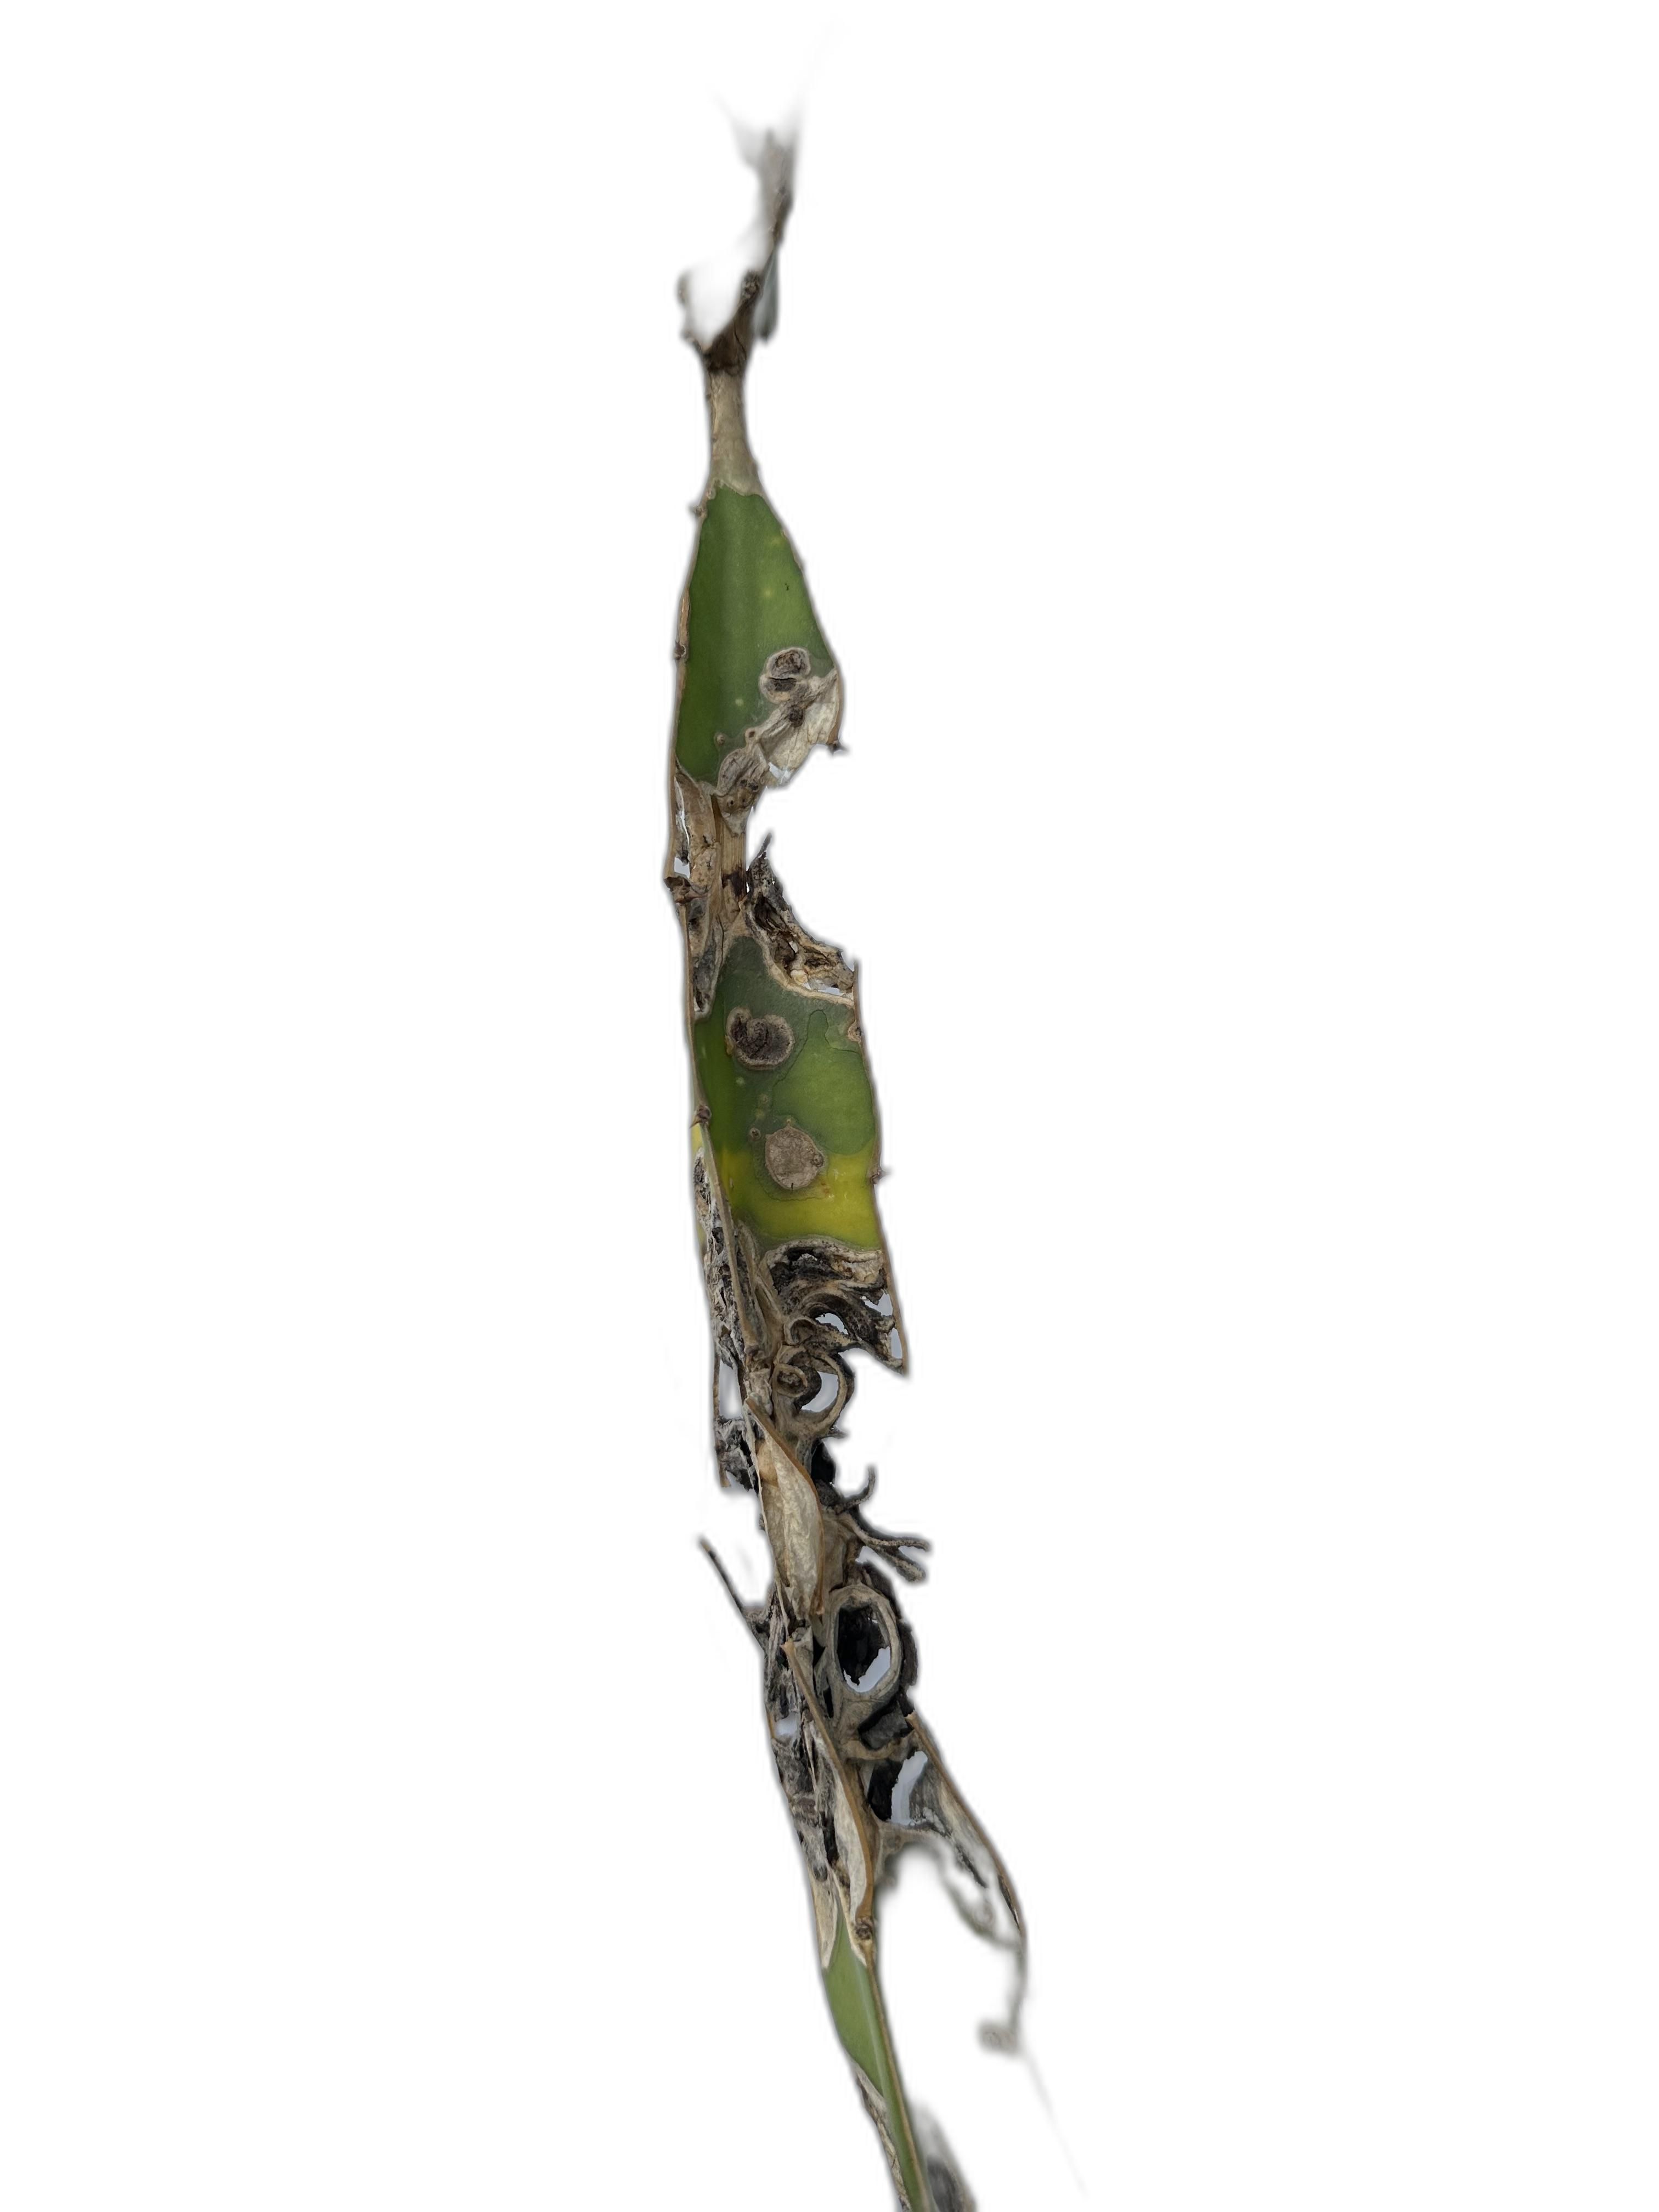
Label: Bad leaf